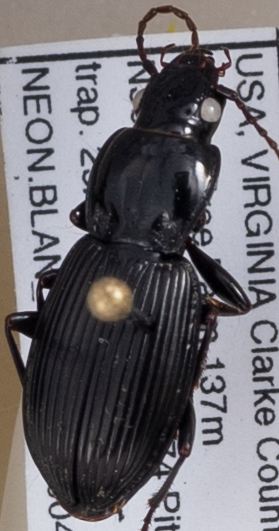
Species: Pterostichus stygicus
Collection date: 2019-04-23
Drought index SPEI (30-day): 0.41
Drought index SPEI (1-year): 2.09
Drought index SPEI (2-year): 2.09